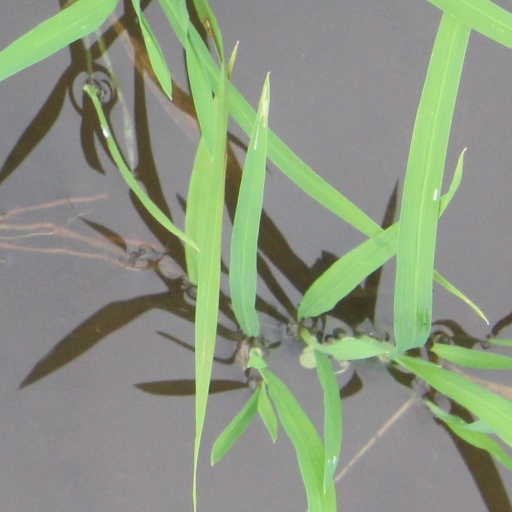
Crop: rice